Ponnampet

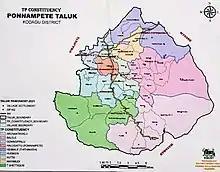
Ponnampet Taluk Map

Ponnampet is located 52 km south from its district headquarter, Madikeri on State Highway 89. It is 93 km from Mysuru and 227 km from the state capital, Bengaluru.